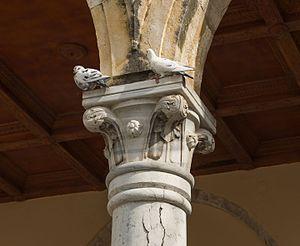
Un chapiteau de colonne avec des pigeons, Basilique Saint Marc (musée des Arts visuels) à Héraklion, Crète, Grèce.